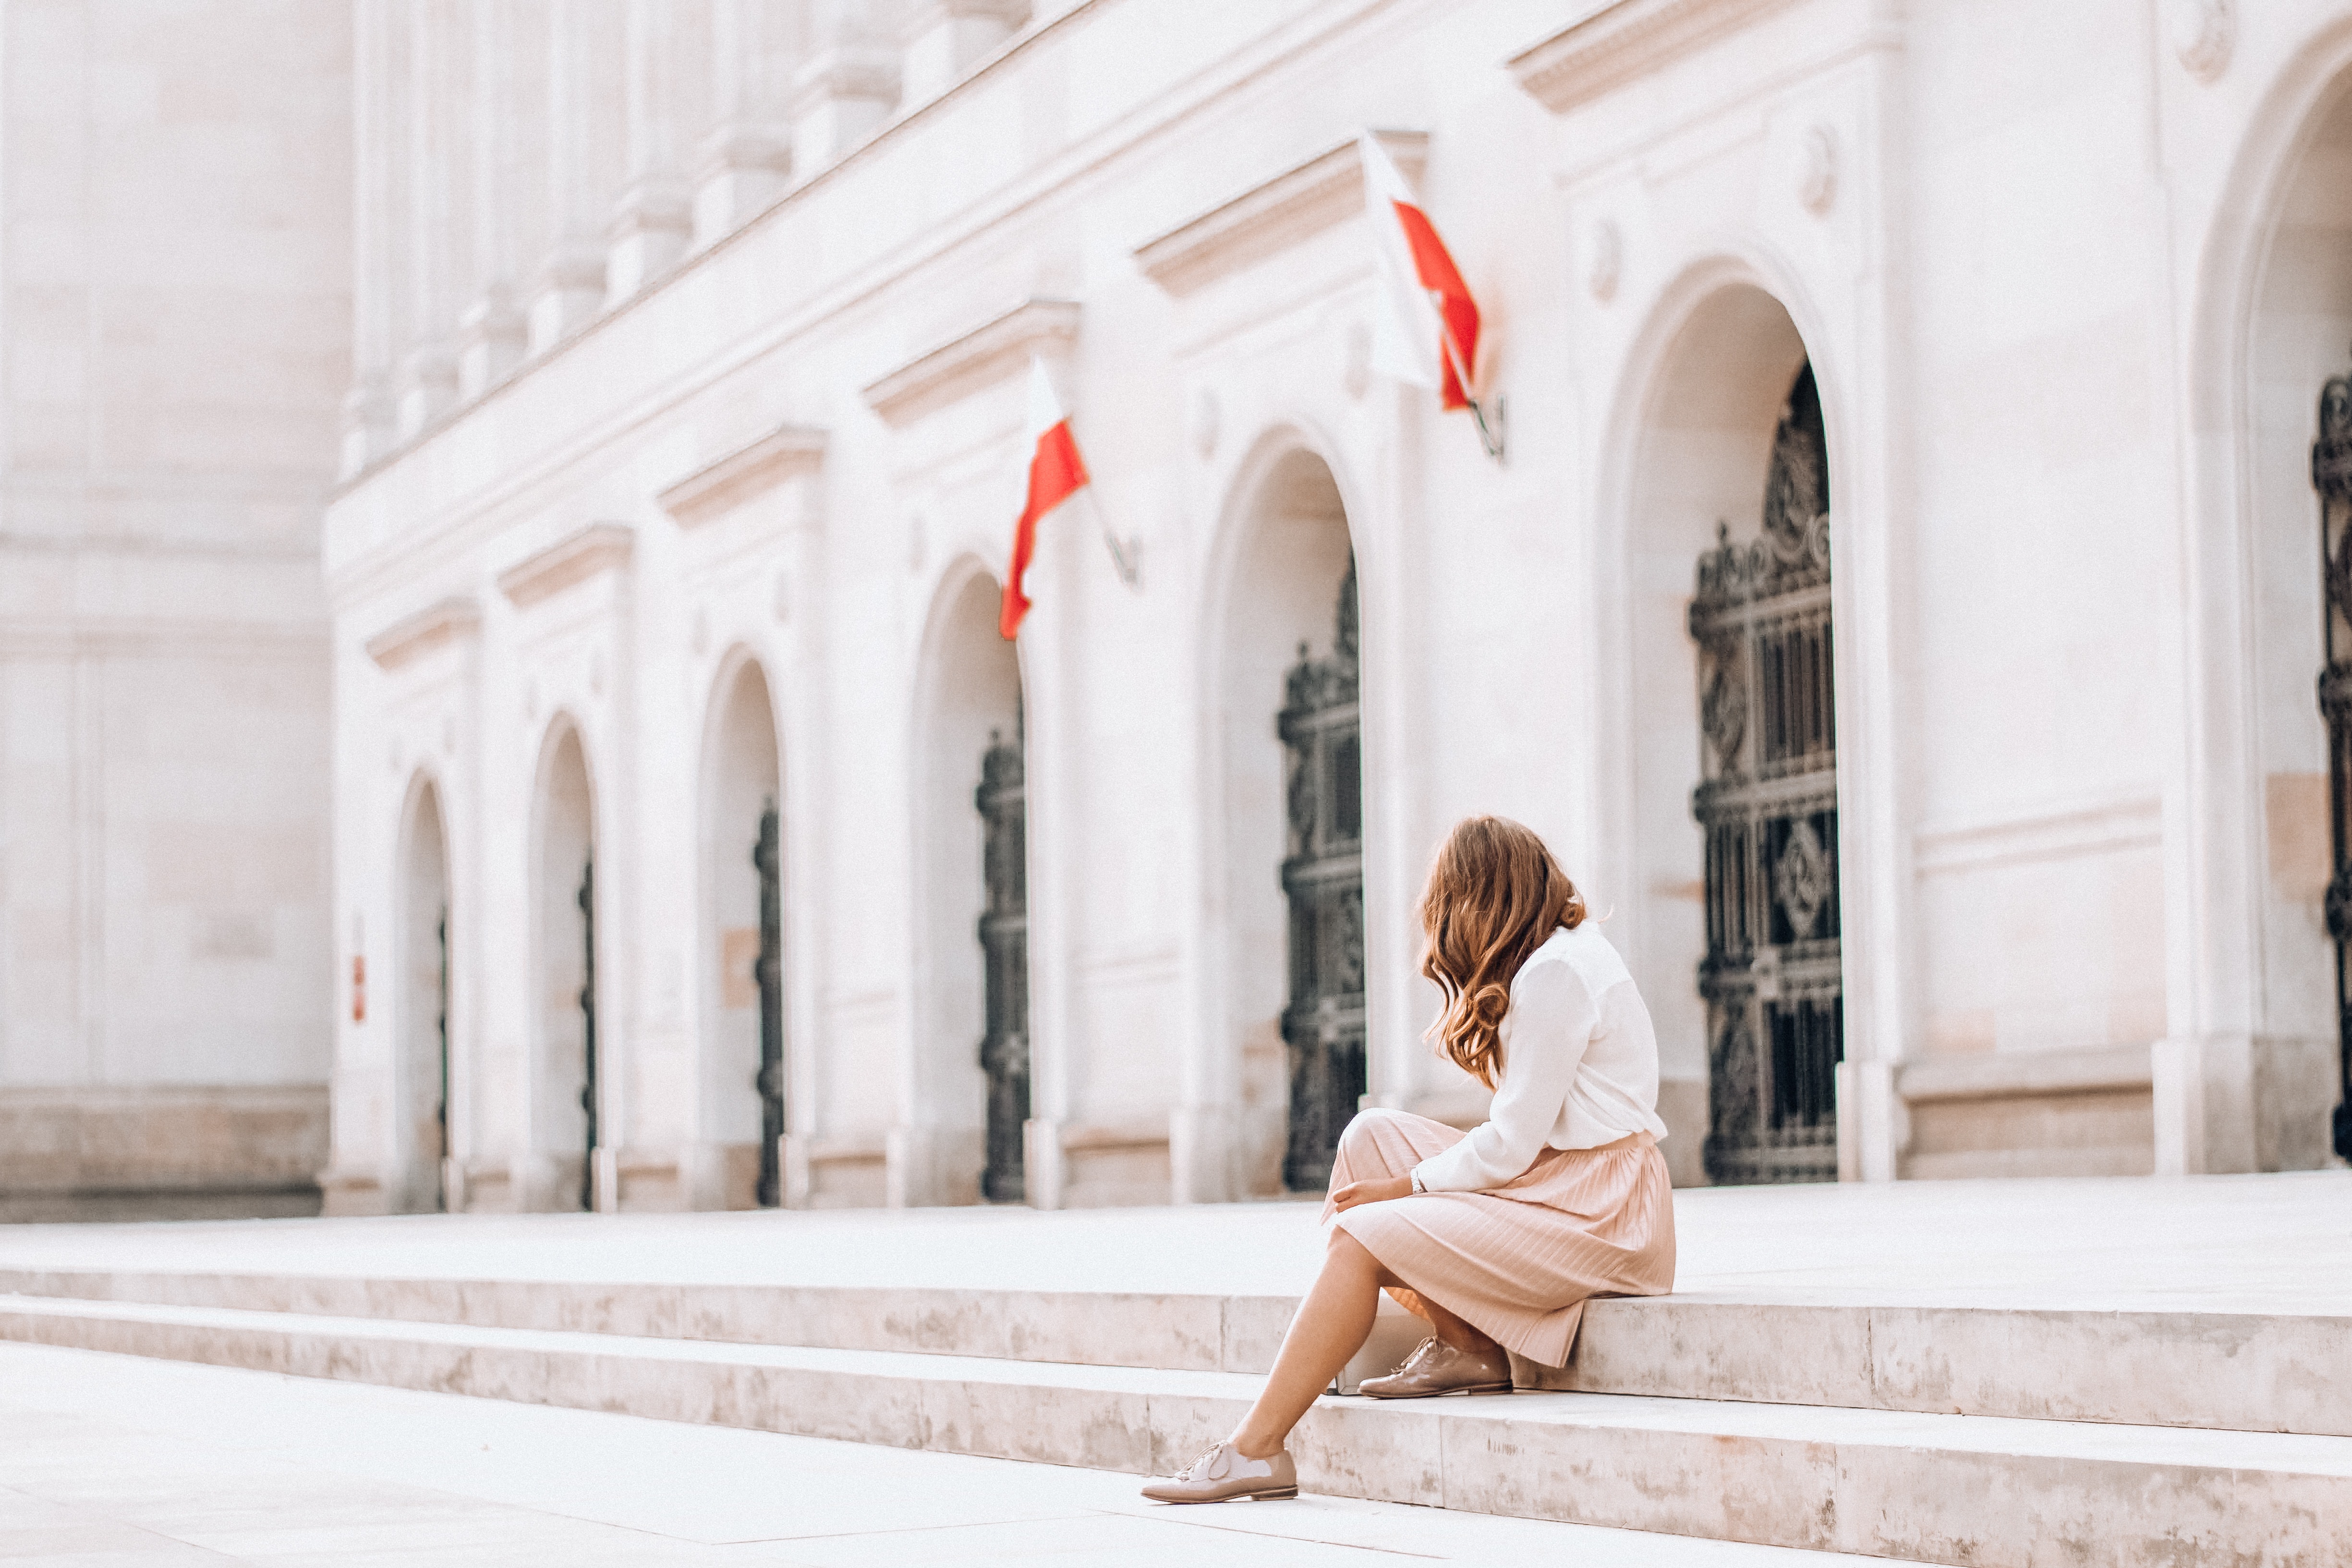
photograph, photography, sitting, temple, girl, arch